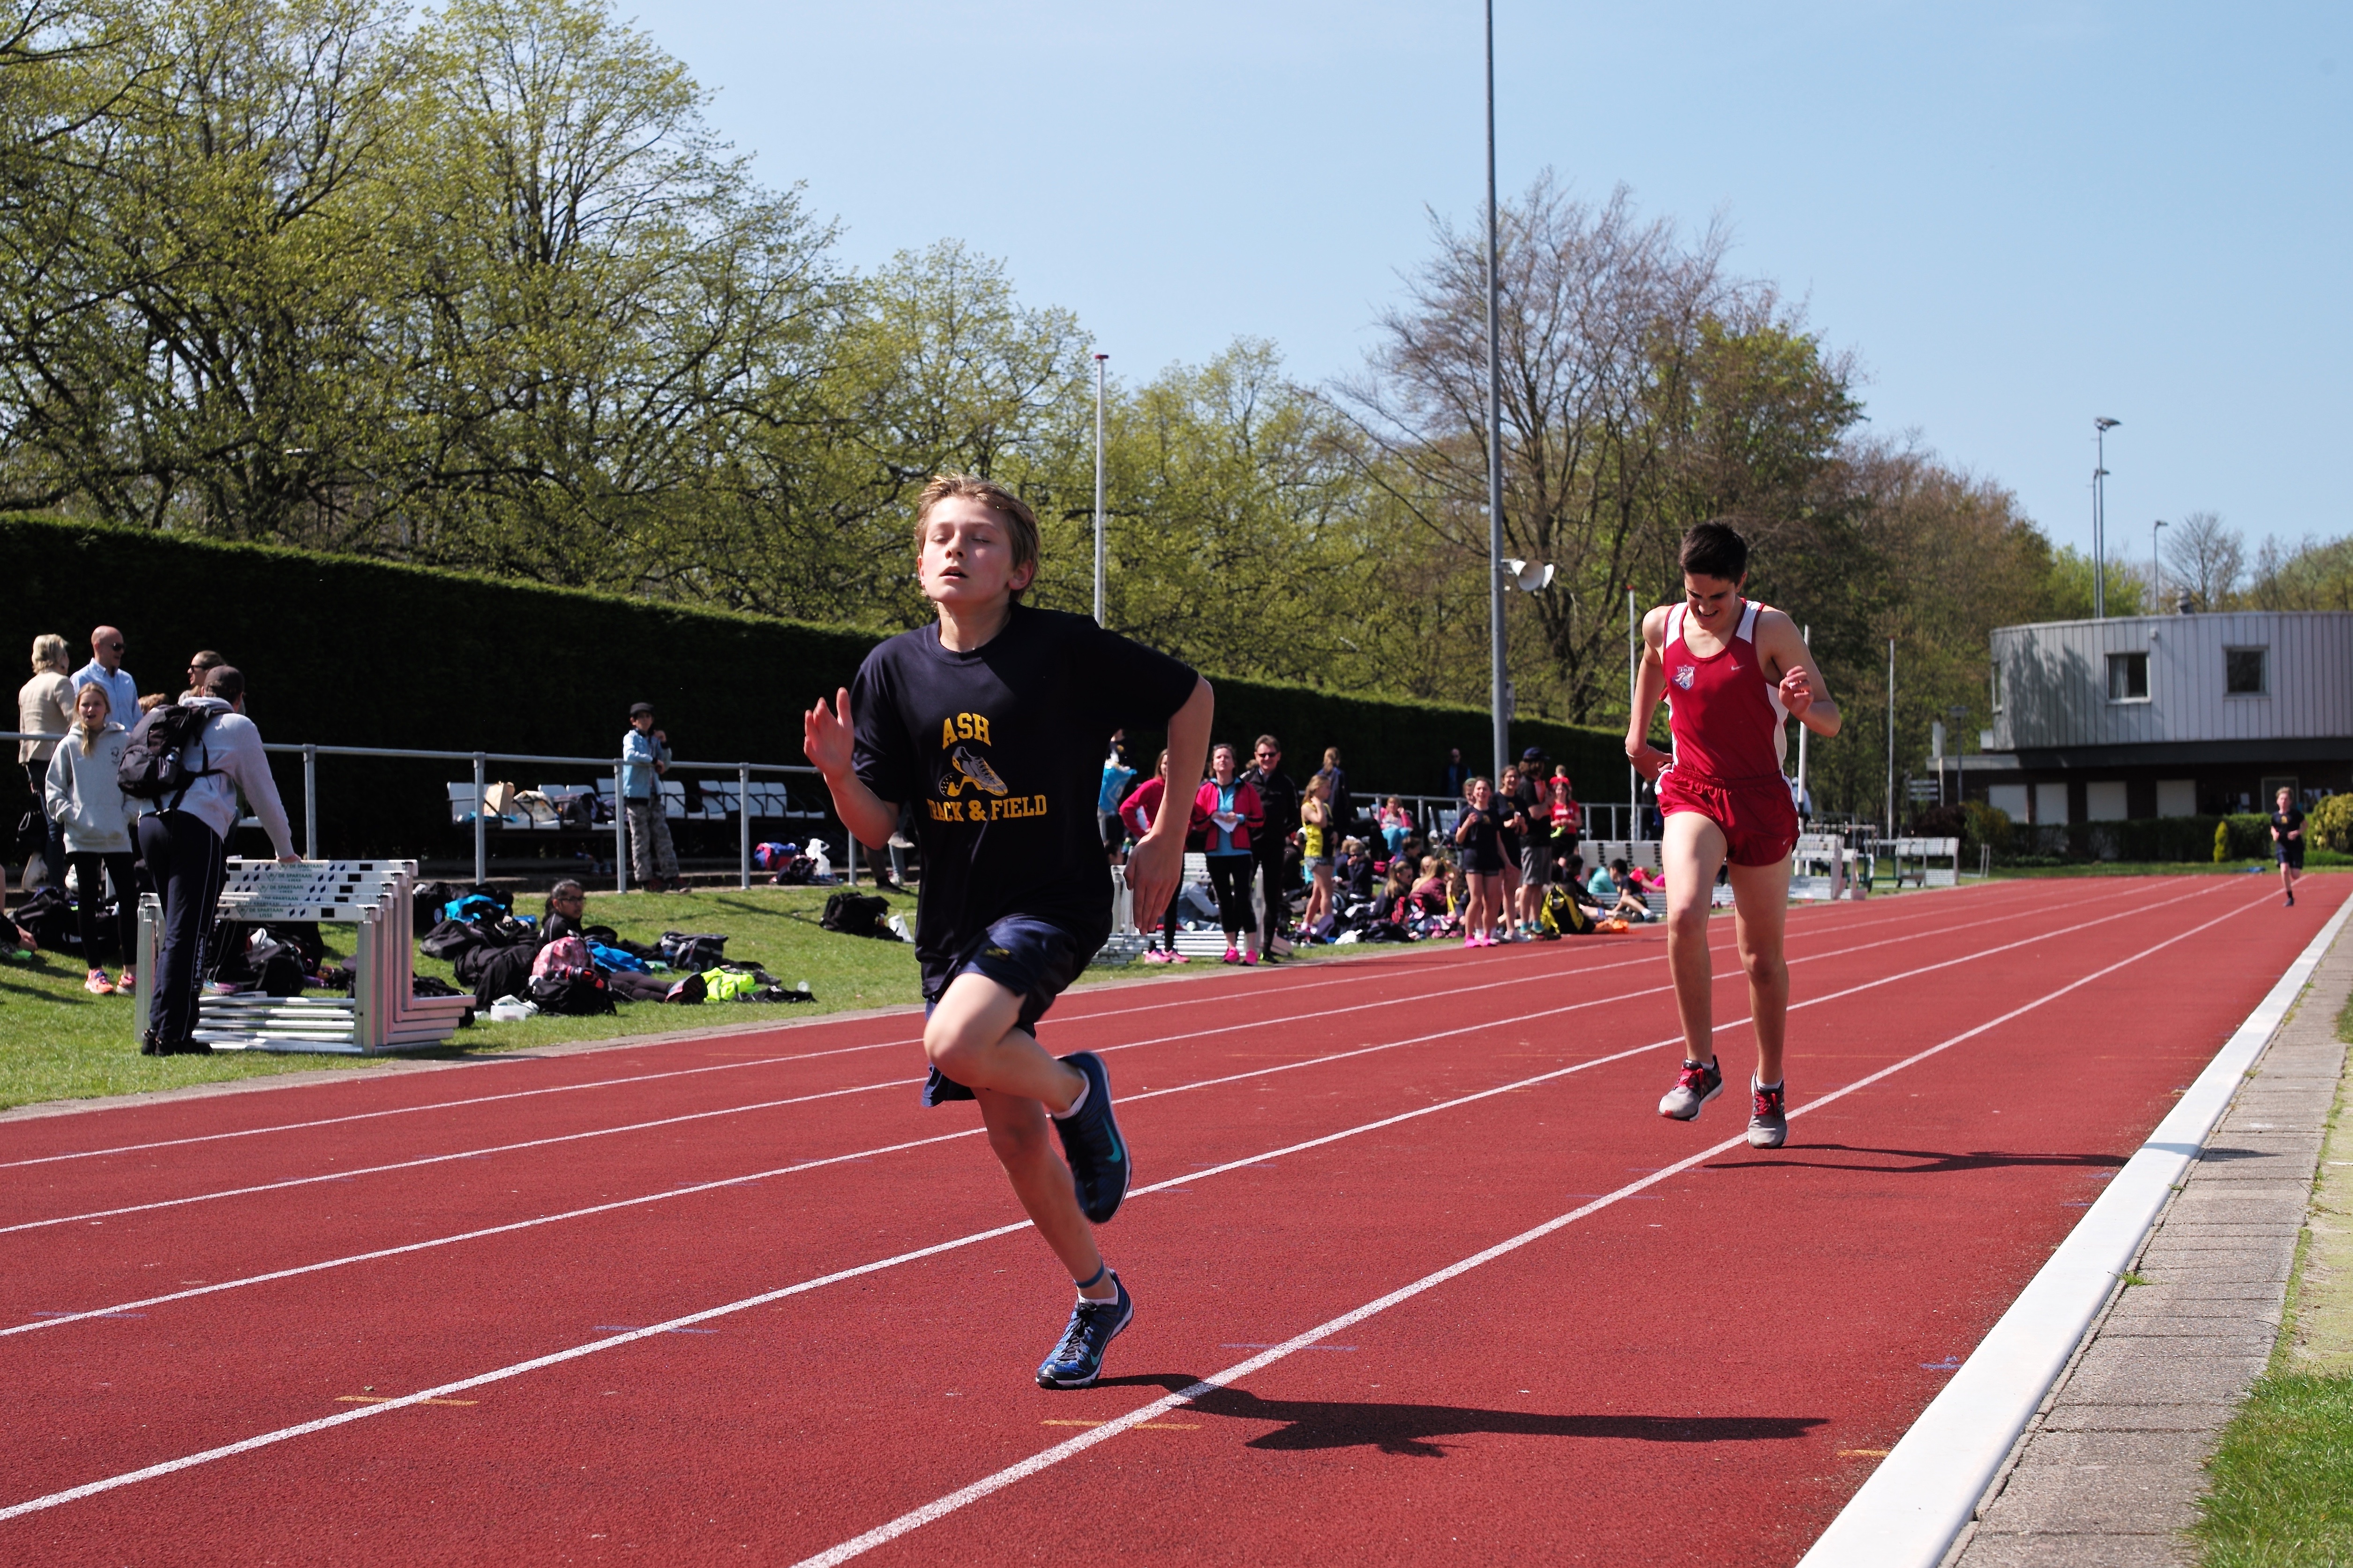
track, run, runner, ash, race, competition, holland, hague, netherlands, international, girls, m, american, sports, boys, 50, school, runners, junior, leica, 240, summilux, varsity, athletics, meet, sprint, track and field athletics, middle distance running, 800 metres, 4 100 metres relay